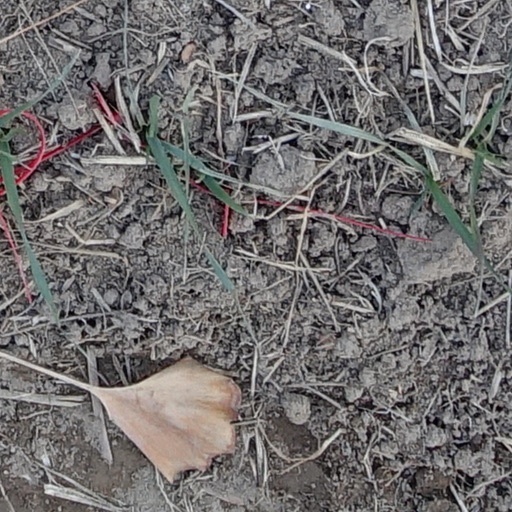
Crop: wheat